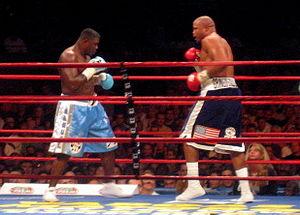
Samuel Peter est un boxeur nigérian né le 6 septembre 1980 à Akwa Ibom.